Anglican church music

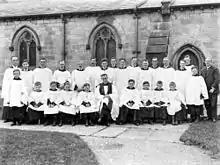
The choir at Aberford, near Leeds, West Yorkshire, in the early 20th century.

The acceptance of hymns in Anglican liturgy led to the adoption of the folk tradition of Christmas carol singing during the 19th century, the popularity of which was enhanced by Albert, Prince Consort teaching German carols to the royal family. The Festival of Nine Lessons and Carols originated at Truro Cathedral in 1888 as a means of attracting people away from pubs on Christmas Eve; a revised version was adopted at King's College, Cambridge, first broadcast on BBC radio in 1928 and has now become an annual tradition, transmitted around the world. This has done much to popularise church music, as well as published collections such as "Oxford Book of Carols" (1928) and "Carols for Choirs". Following the early music revival of the mid-20th century, the publication of collections such as the "Oxford Book of Tudor Anthems" encouraged renewed interest in 17th-century composers such as Byrd and Tallis.